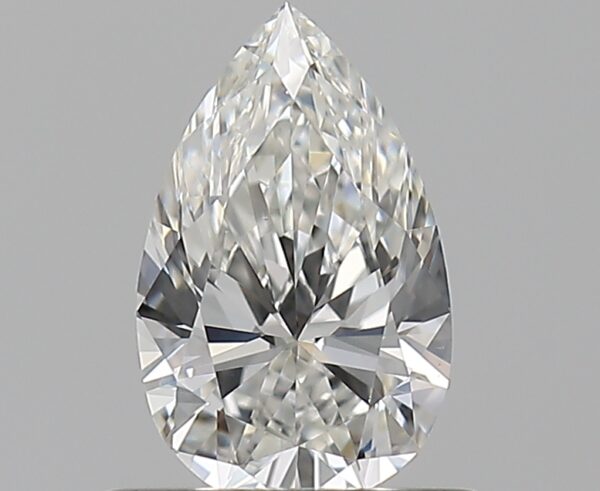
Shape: pear
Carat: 0.5
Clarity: VS2
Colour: G
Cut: EX
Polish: EX
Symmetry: VG
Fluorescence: M
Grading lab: GIA
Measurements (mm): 7.12 x 4.43 x 2.66